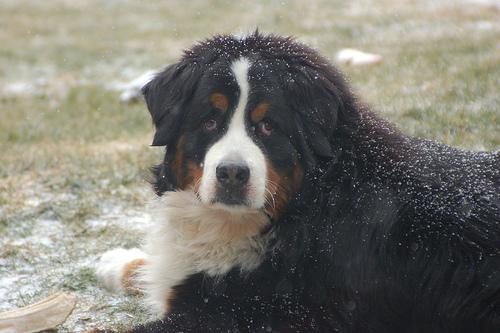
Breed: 211-n000061-Bernese_mountain_dog